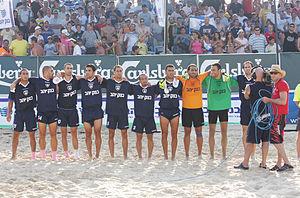
La loi 3 du football de plage fait partie des lois régissant le football de plage, maintenues par l'International Football Association Board. La loi 3 se rapporte aux joueurs.